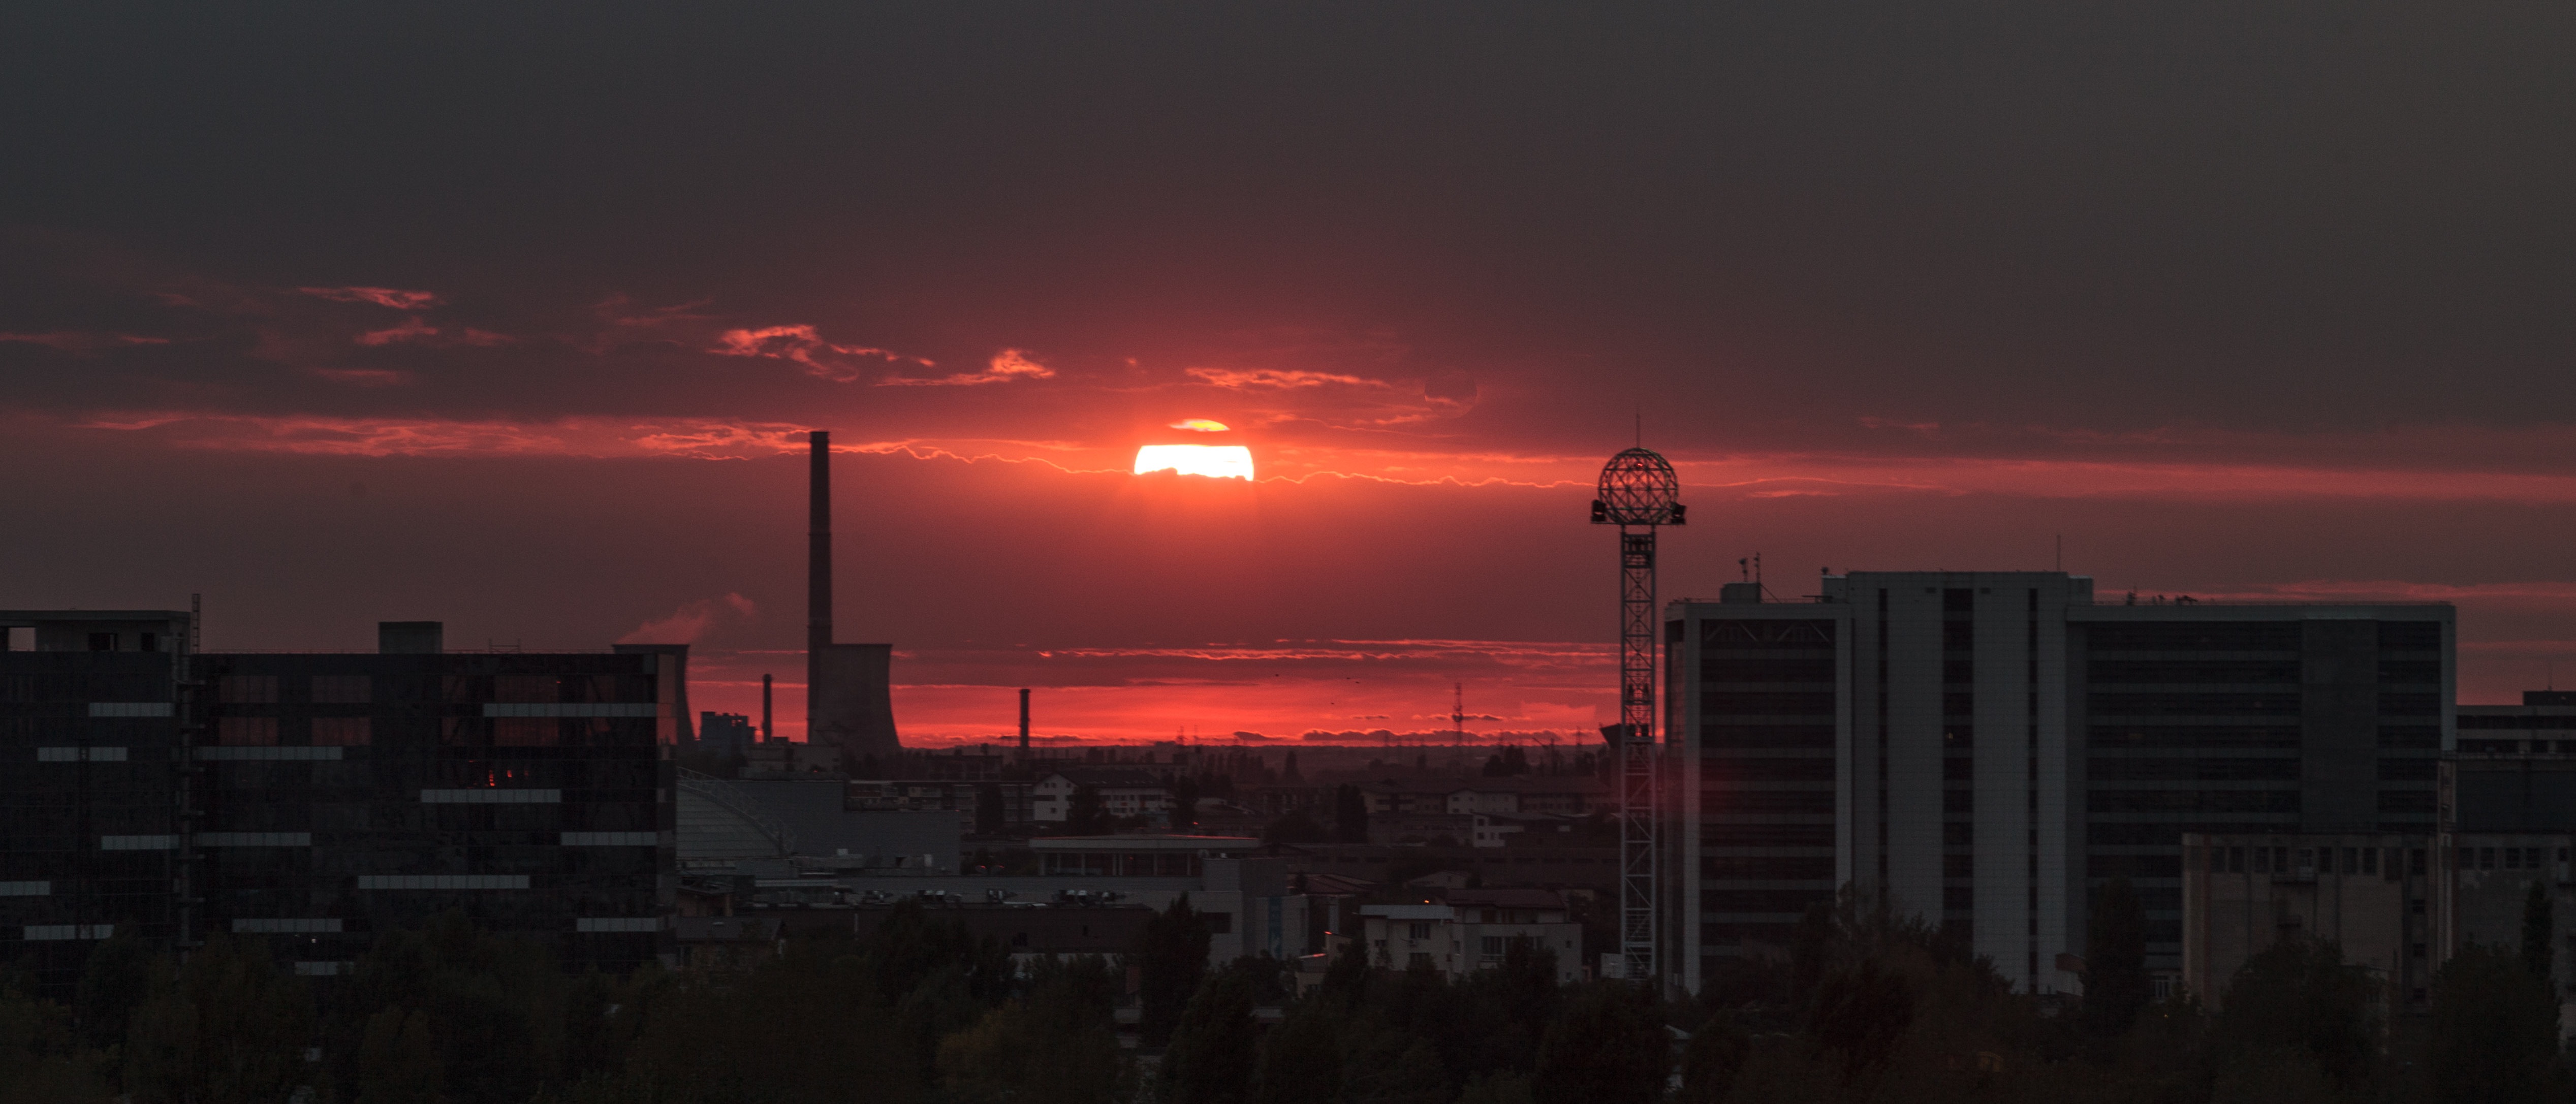
horizon, sky, sunrise, sunset, skyline, night, morning, dawn, cityscape, dusk, evening, afterglow, atmospheric phenomenon